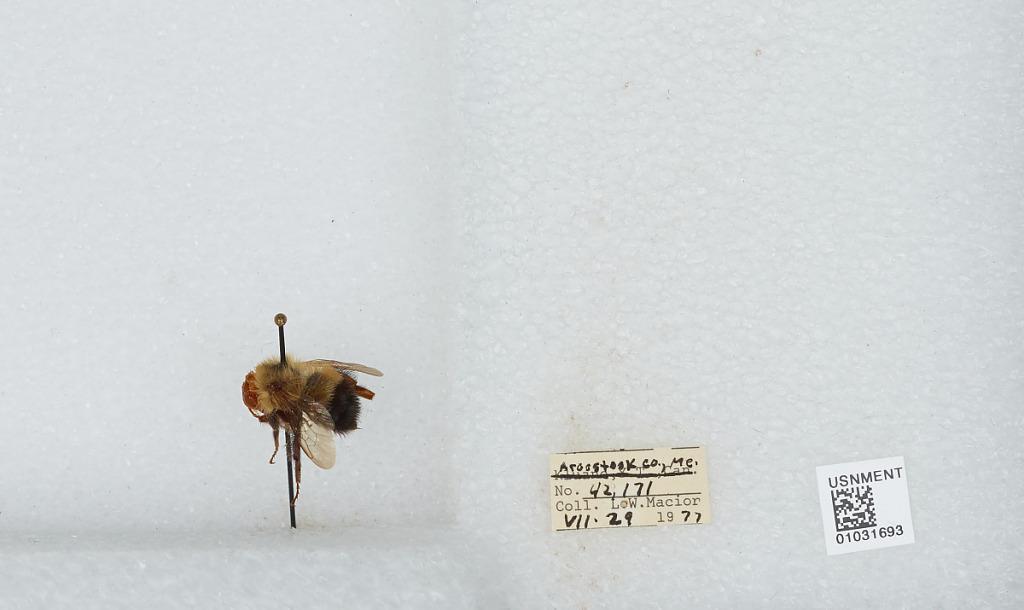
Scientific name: Bombus (Pyrobombus) vagans vagans Smith
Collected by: L. Macior
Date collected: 1977-7-29
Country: United States
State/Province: Maine
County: Aroostook
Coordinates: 46.65, -68.58